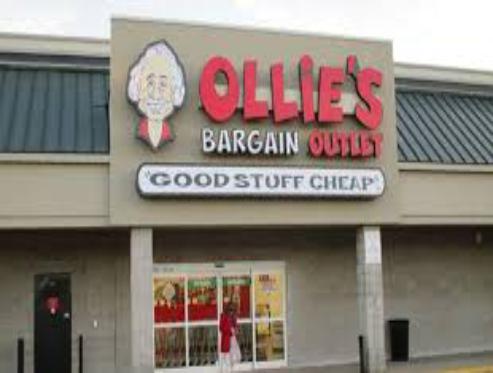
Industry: Others